Answer in natural language. Considering the relative positions, where is white color dining table with respect to token prediction model? Choose between the following options: right or left
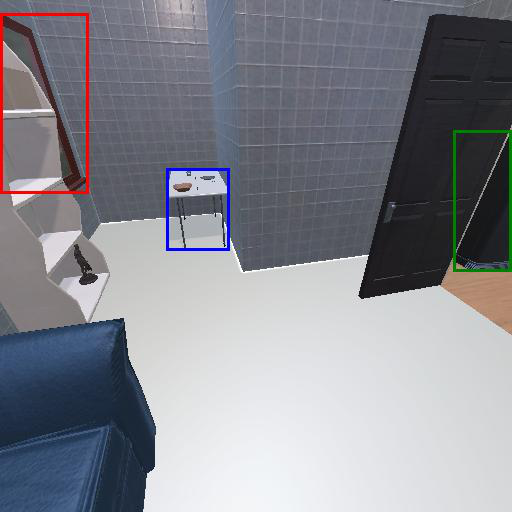
<answer>left</answer>